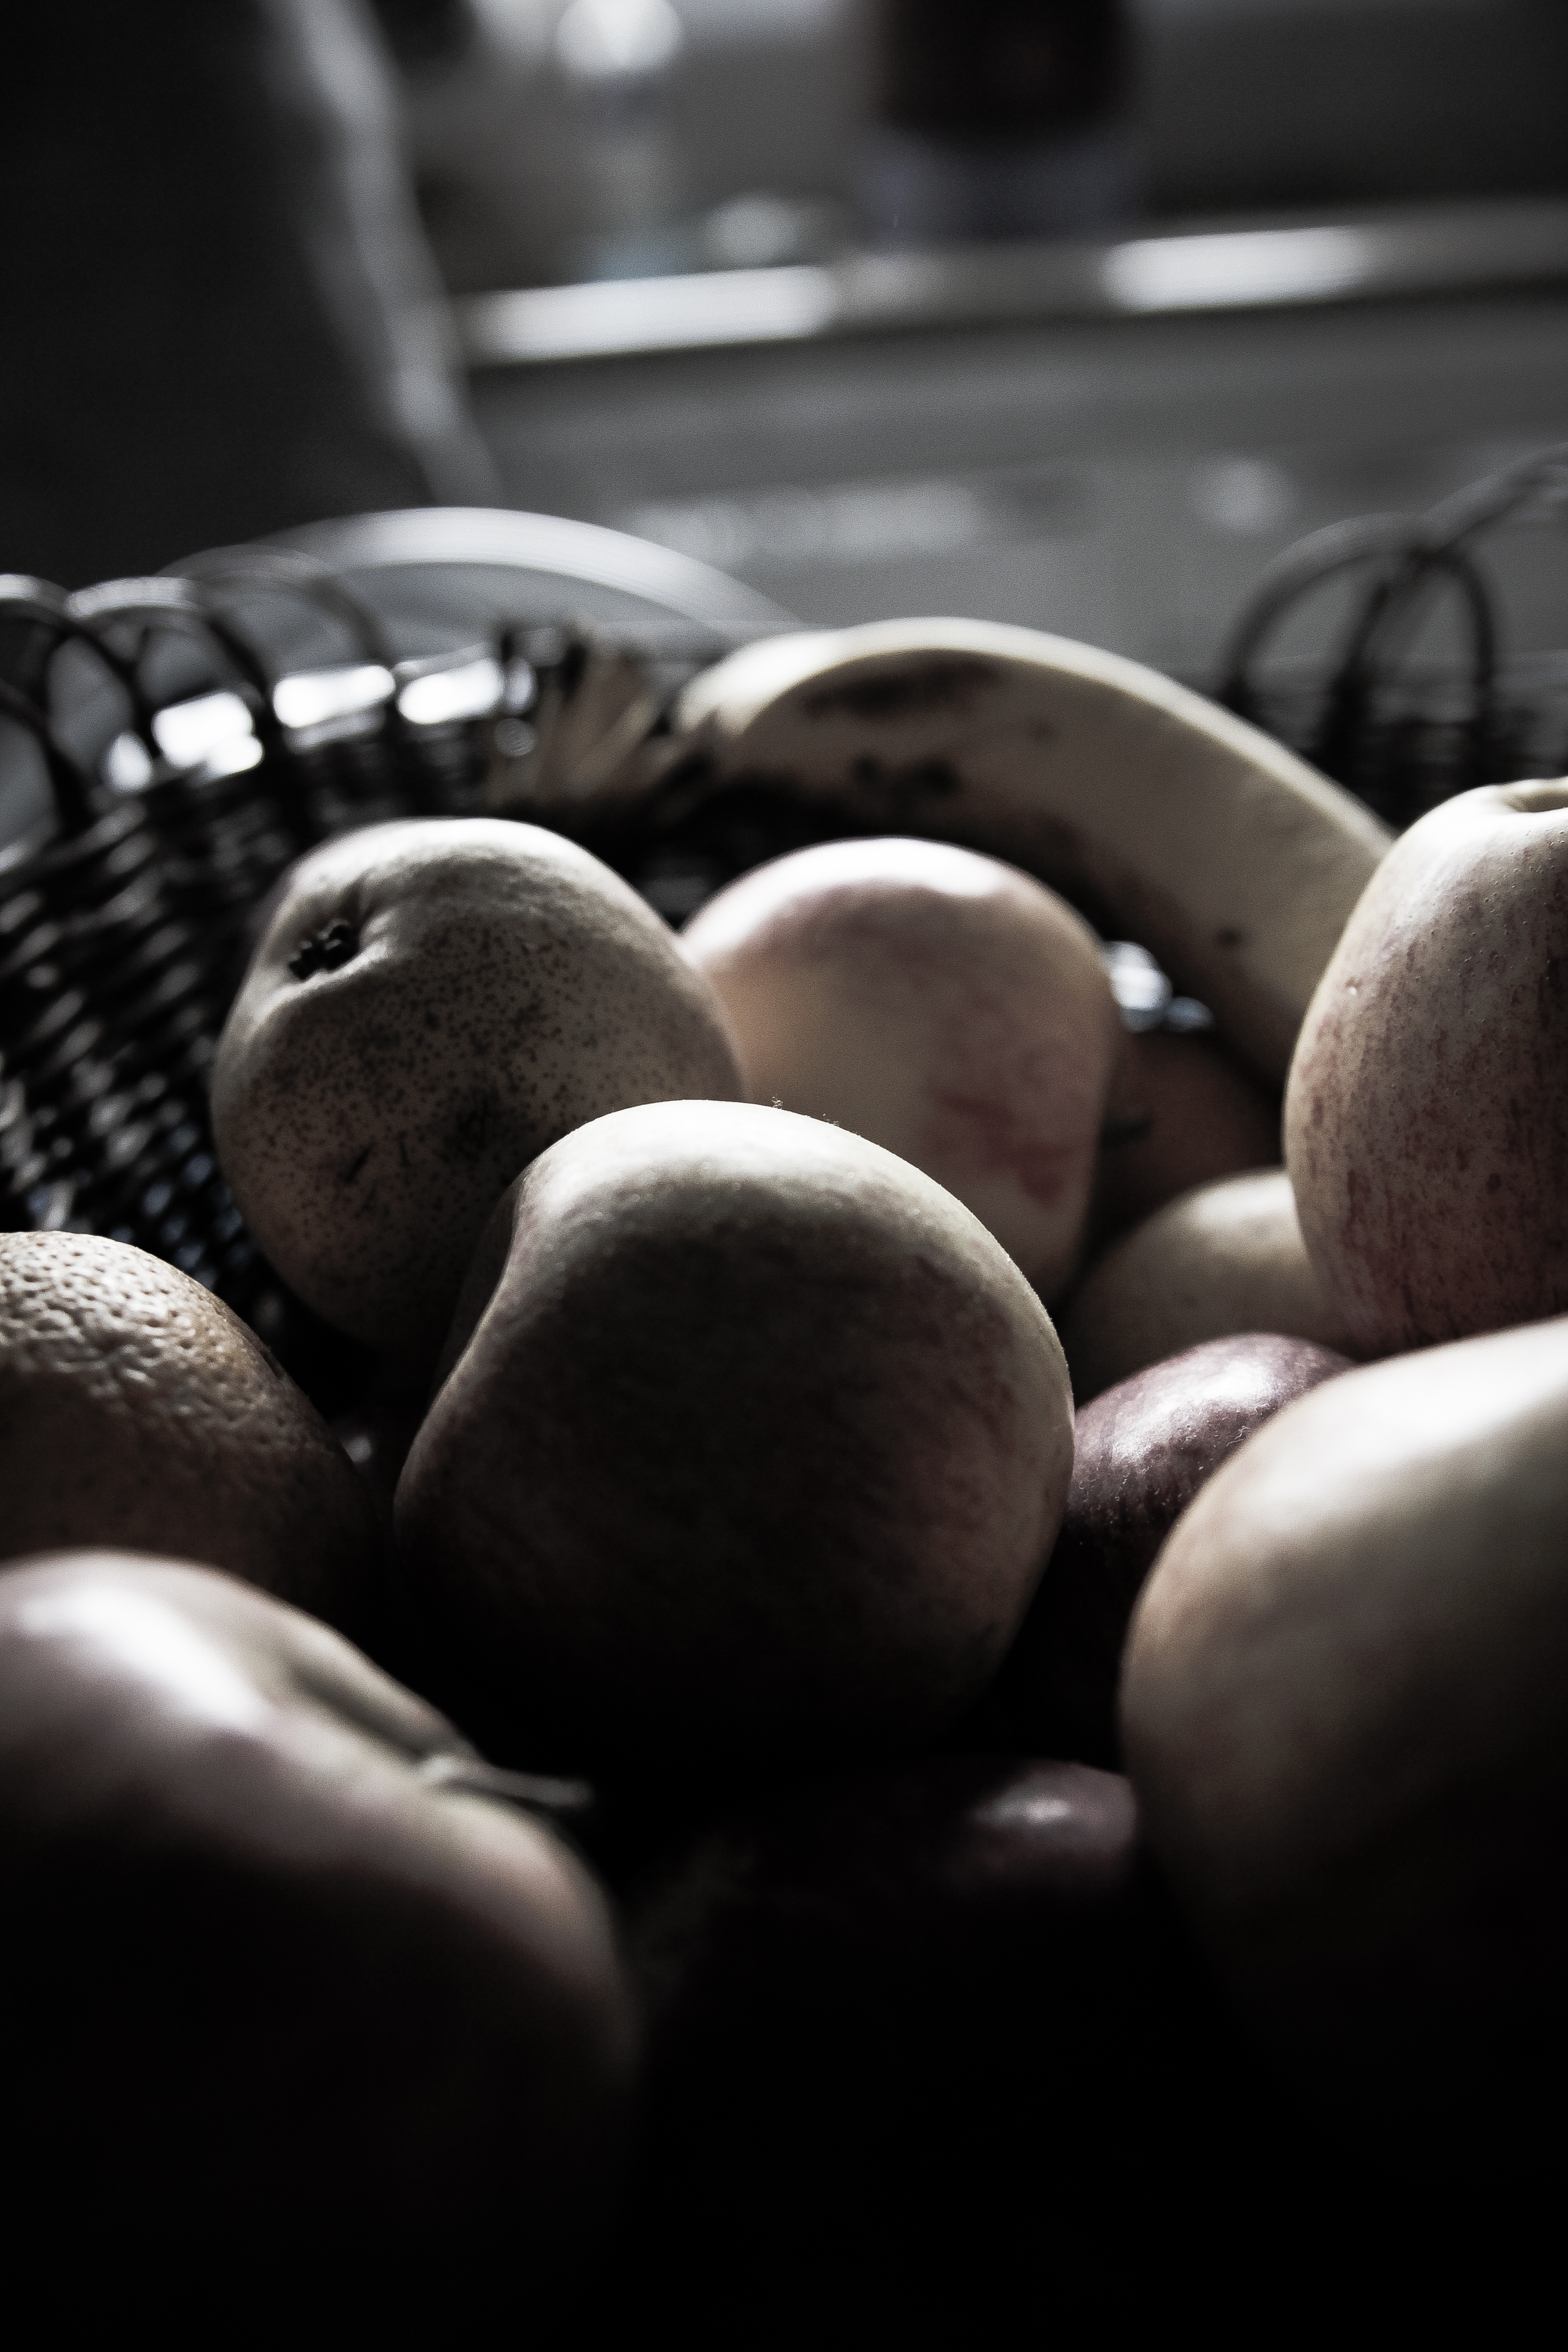
nature, black and white, photography, food, black, monochrome, healthy, close up, nutrition, fruits, apples, macro photography, still life photography, monochrome photography